Agelenoidea

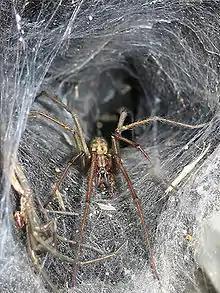
"Tegenaria duellica", Agelenidae

The Agelenoidea or agelenoids are a superfamily or informal group of entelegyne araneomorph spiders. Phylogenetic studies since 2000 have not consistently recovered such a group, with more recent studies rejecting it.